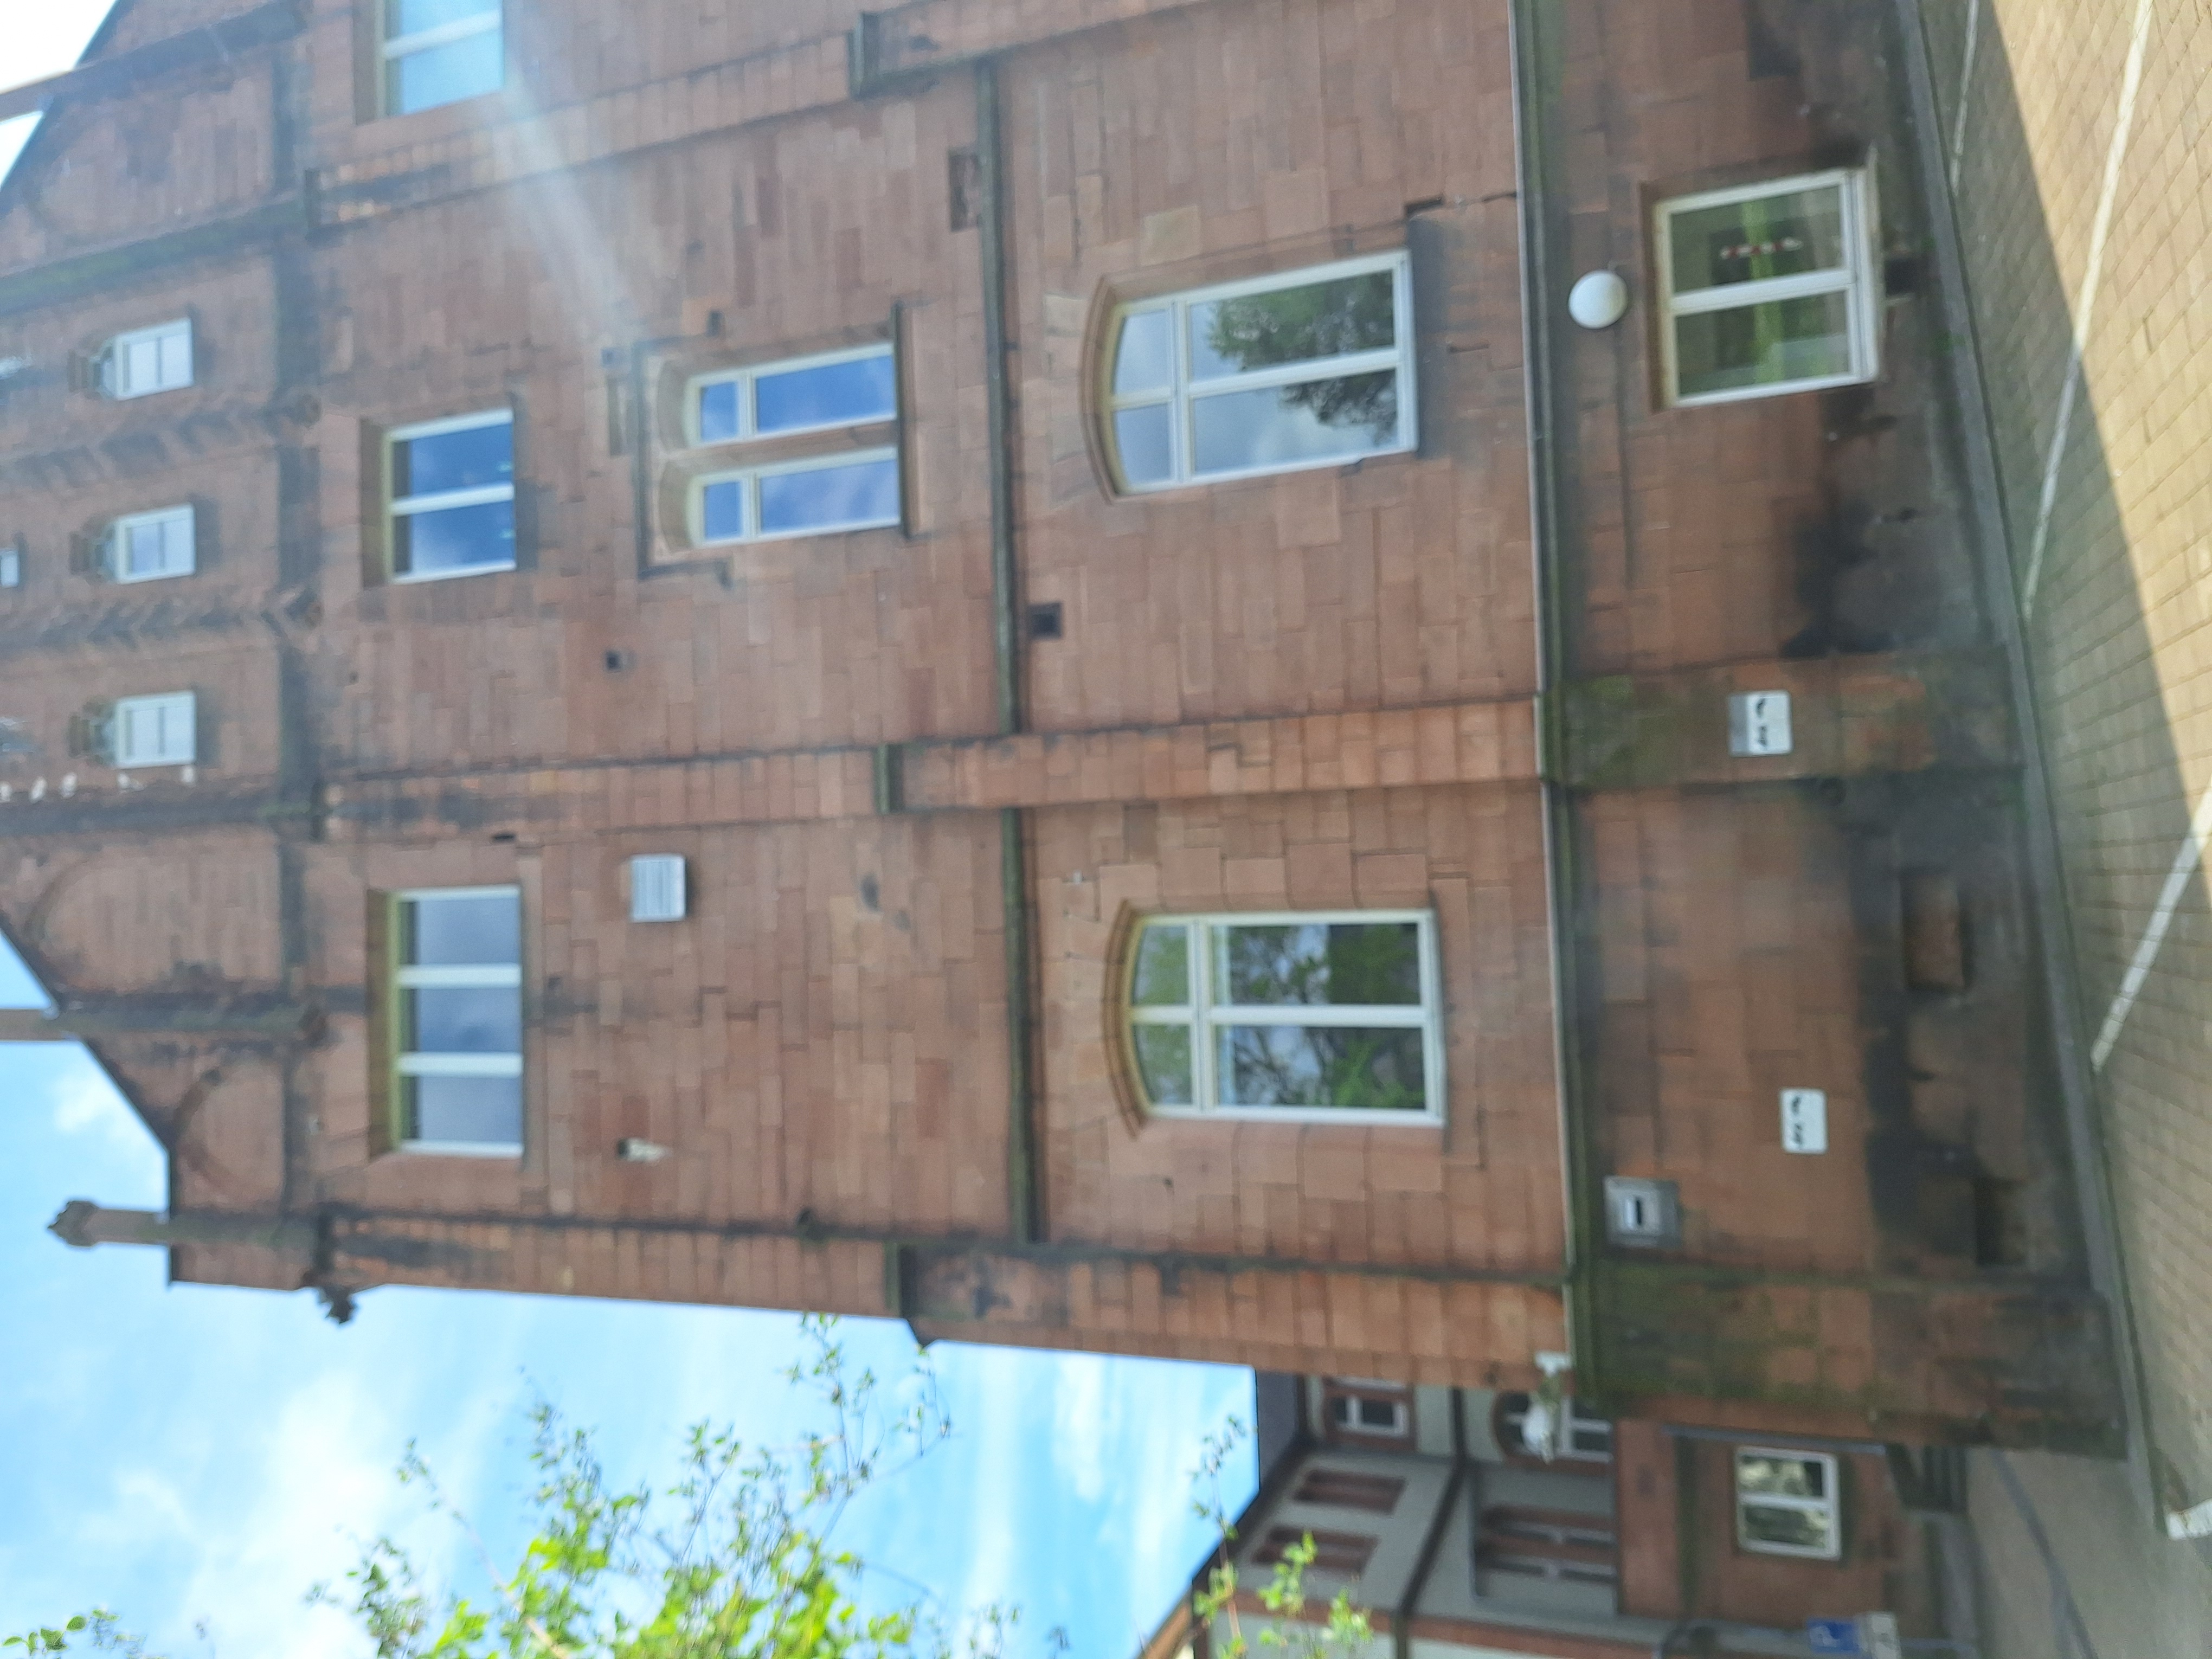
Building: Pilgrimstein 2